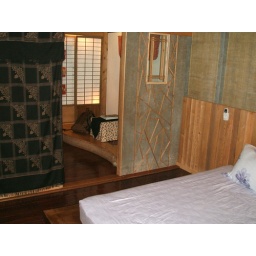
the bedroom of the quaint house we stayed in during our jioufen visit